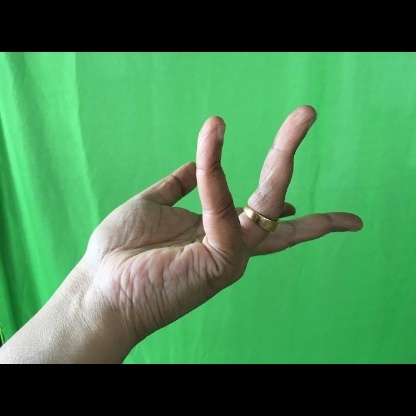
Mudra: Alapadmam